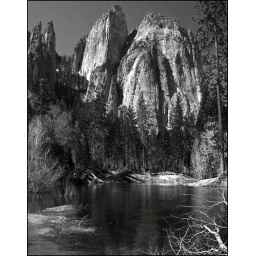
I like the contrast of texture and light between the rock and water in this image.